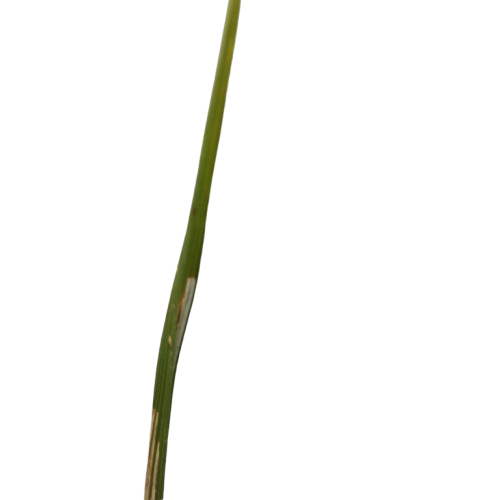
Label: Rice Leaffolder